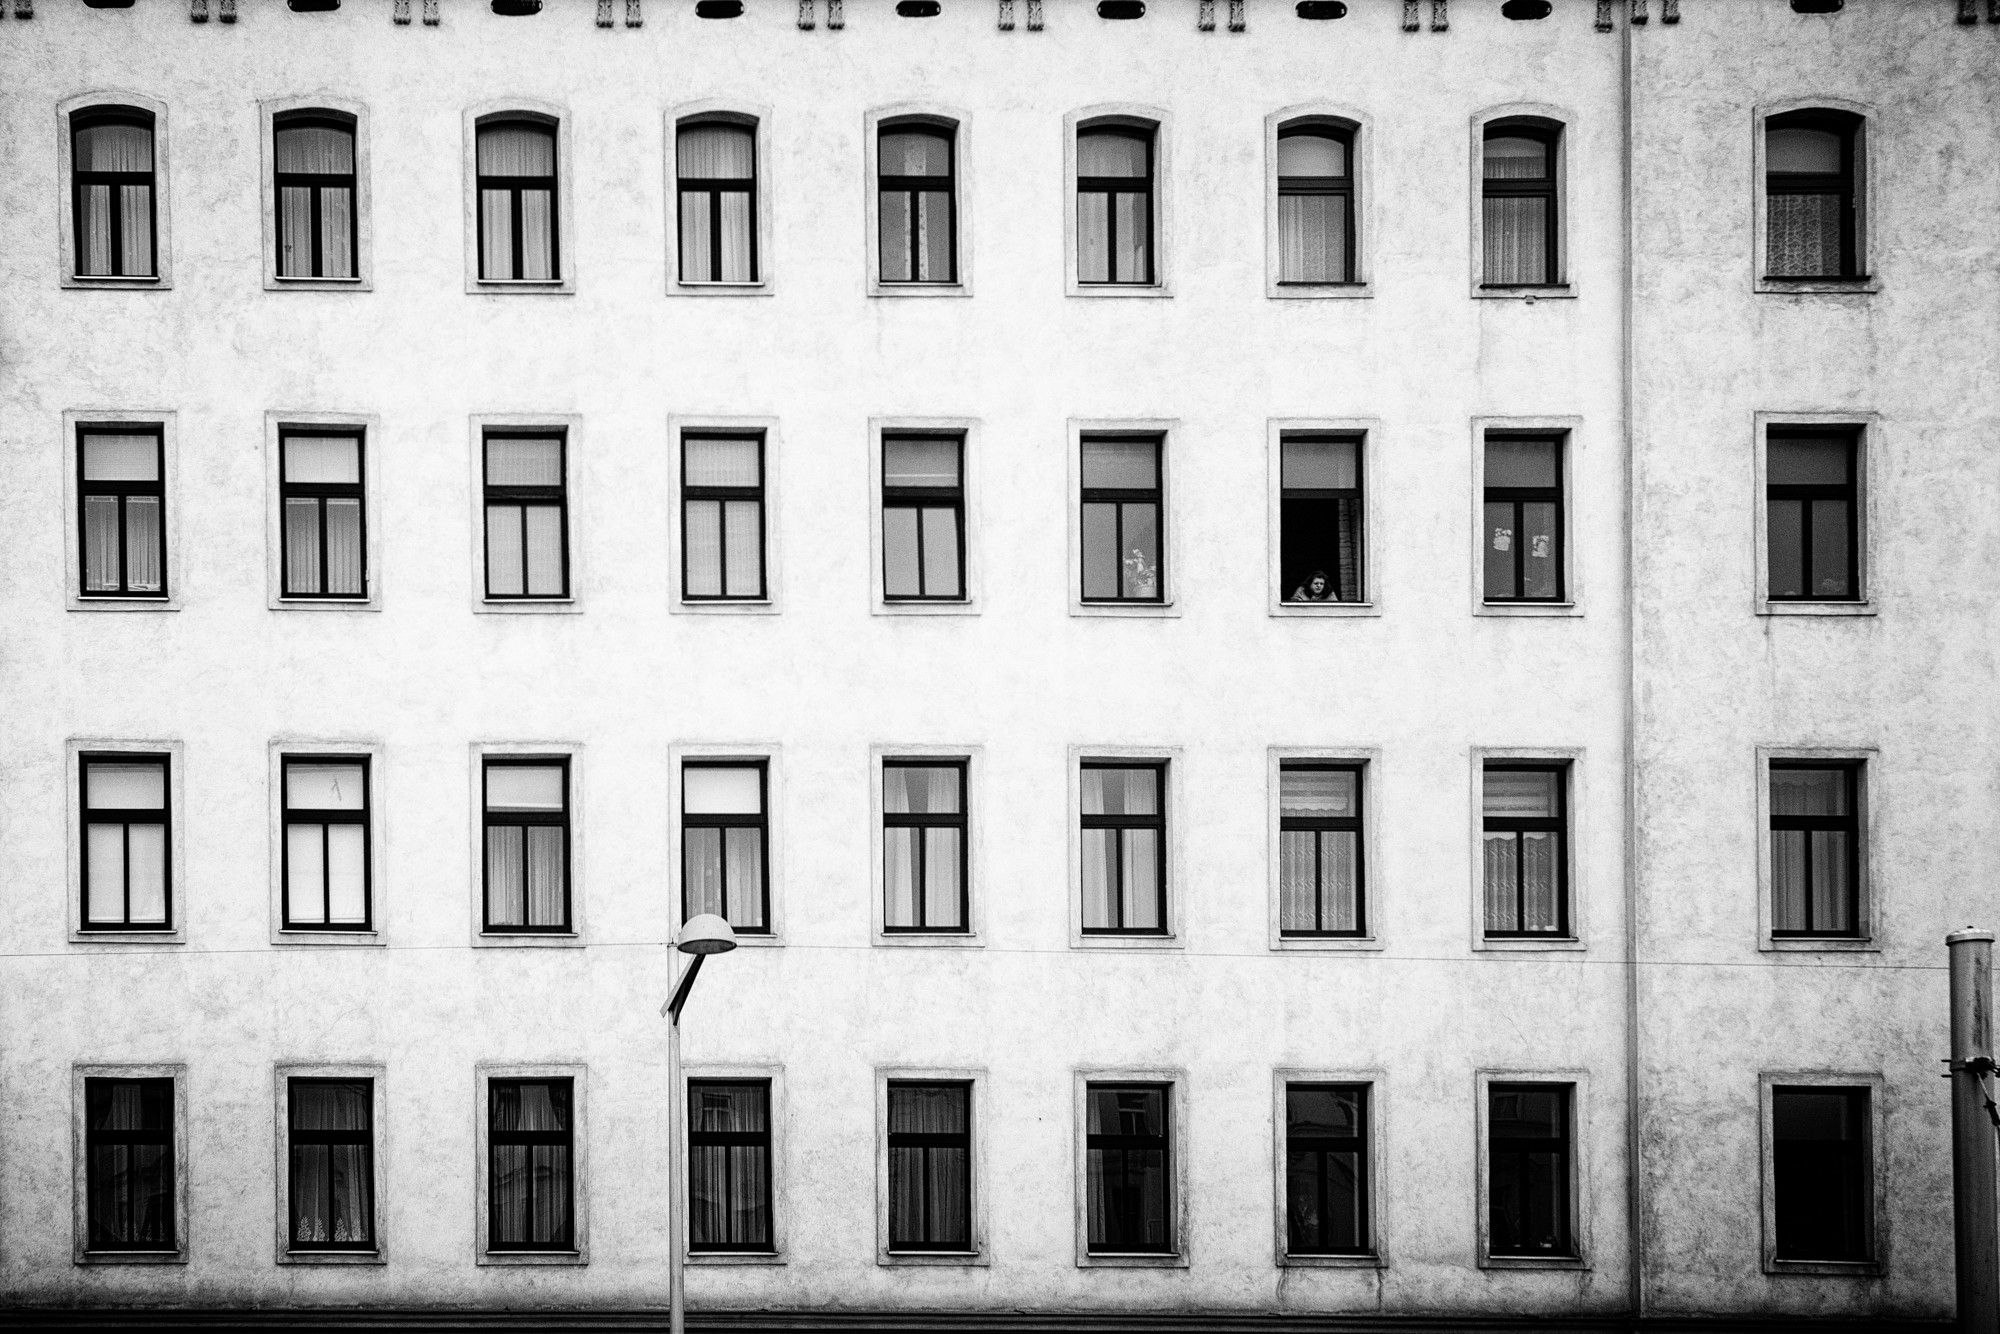
black and white, architecture, people, white, street, window, wall, facade, monochrome, brick, tower block, austria, streetphotography, bw, blackandwhite, candid, vienna, symmetry, shape, menschen, monochrom, andreas, sep, schalk, voigtlaender35mm14, schalkandreas, urban area, monochrome photography